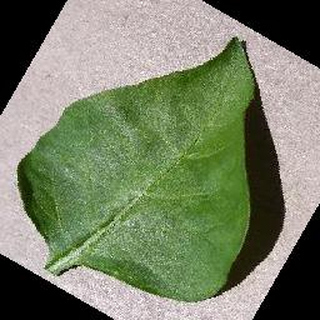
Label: healthy_bell_pepper